Fear of a Black Hat

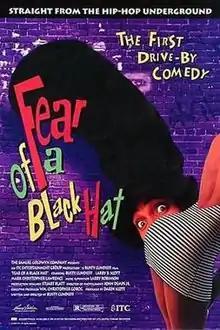
Theatrical release poster

Fear of a Black Hat is a 1993 American mockumentary film on the evolution and state of American hip hop music. Written and directed by Rusty Cundieff in his directorial debut, the film stars Cundieff, Larry B. Scott and Mark Christopher Lawrence. "Fear of a Black Hat" is similar in format to the satirical film about early 1980s heavy metal, "This Is Spinal Tap". It is told from the point of view of a graduate student who is documenting the hip hop group N.W.H. (which stands for "Niggaz With Hats", a reference to N.W.A.) for a year as part of her thesis.